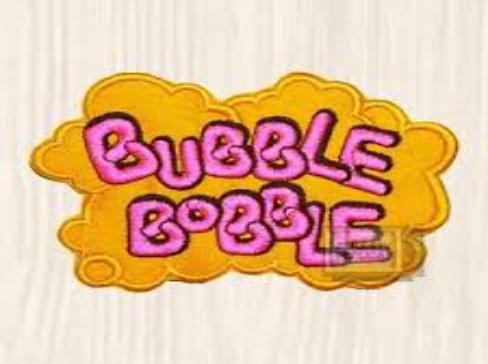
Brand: bobble
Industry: Clothes